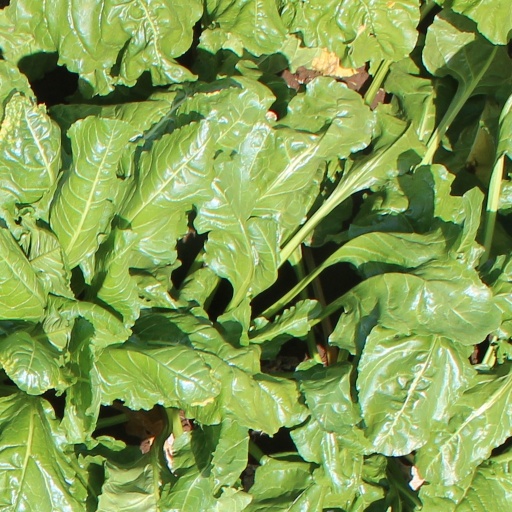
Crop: sugar beet